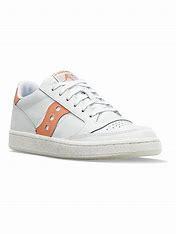
Brand: Saucony
Model: Jazz Court